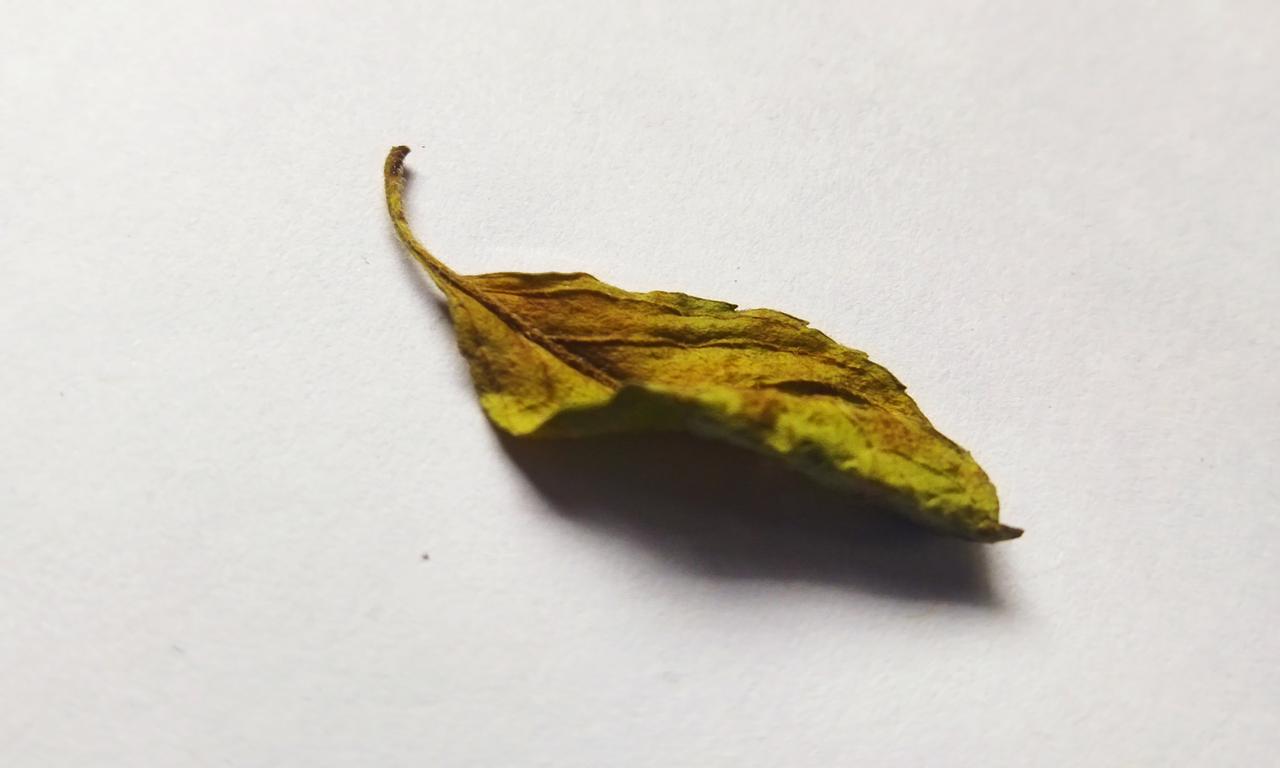
Label: Dried